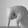
ASL letter: Q